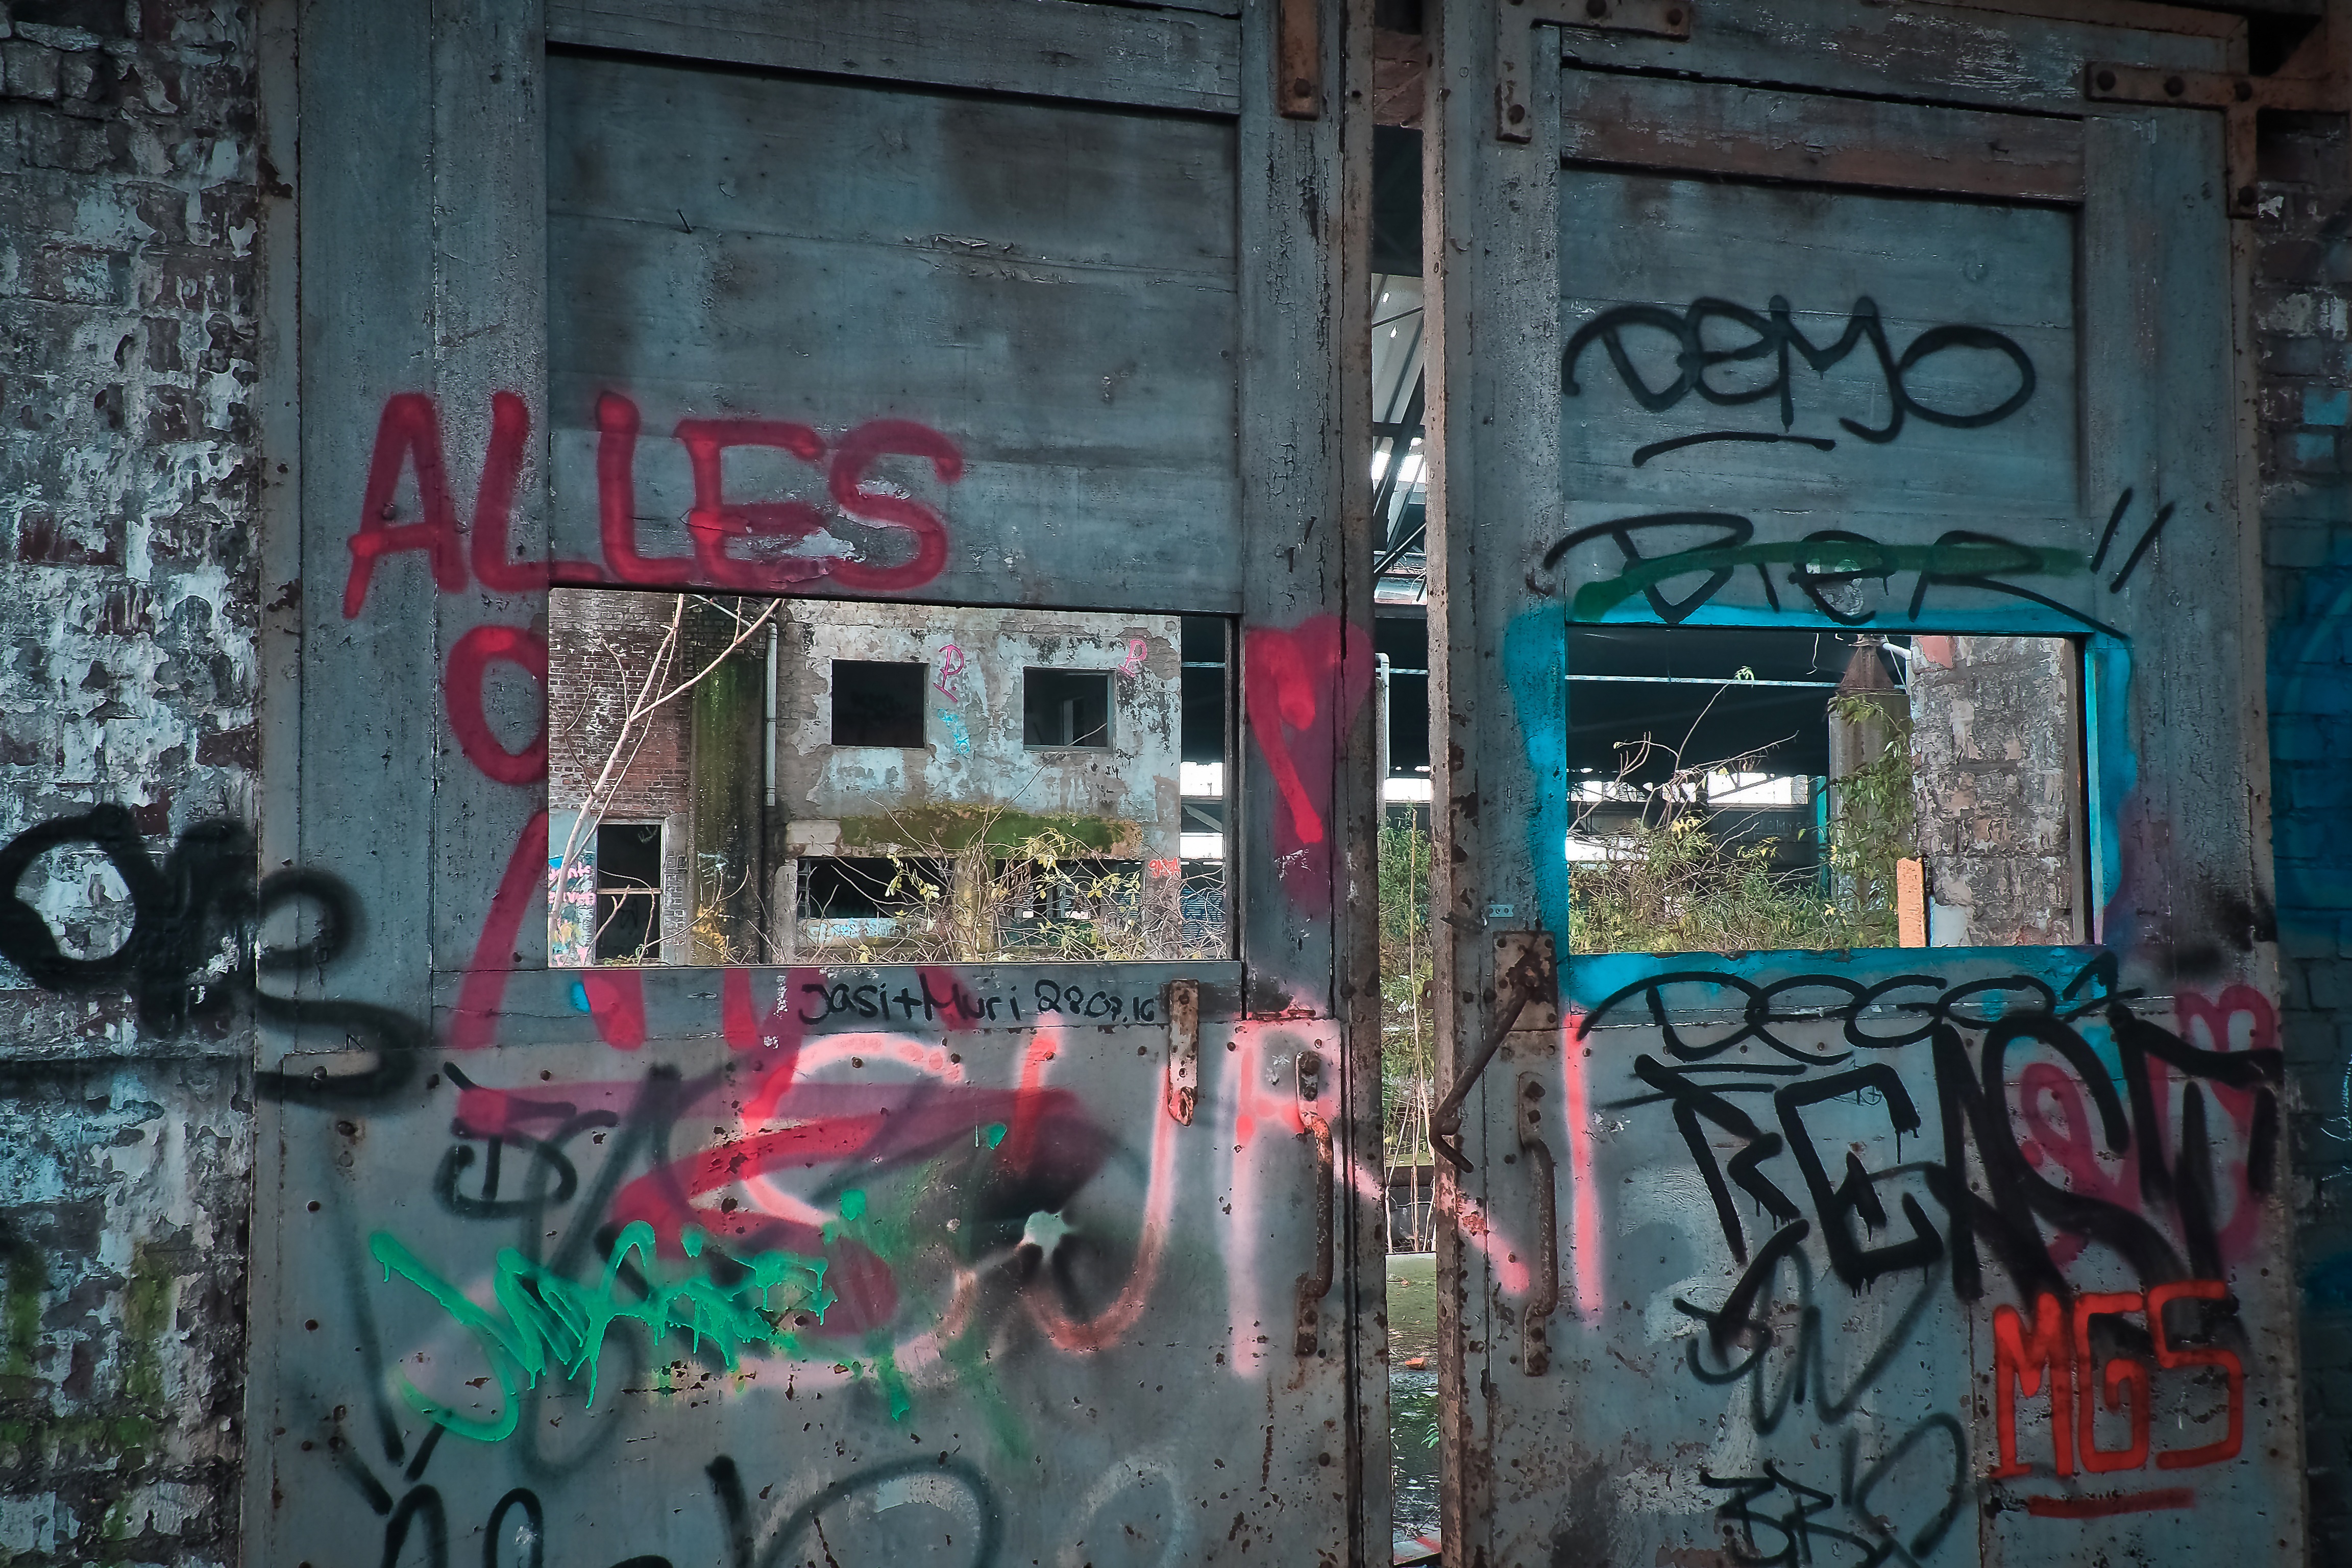
architecture, road, street, window, building, old, atmosphere, wall, train, mystical, dark, broken, shadow, facade, abandoned, decay, ruin, old building, graffiti, door, goal, street art, weathered, warehouse, art, transience, neglected, dilapidated, passage, outlook, weird, gloomy, area, railway station, mood, opening, past, forget, transient, leave, stainless, lost places, pforphoto, break up, factory building, lapsed, old factory, ailing, old factory hall, run down, unused, finiteness, passed, void hall, railway depot, train hall, goods station